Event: Typhoon Ruby
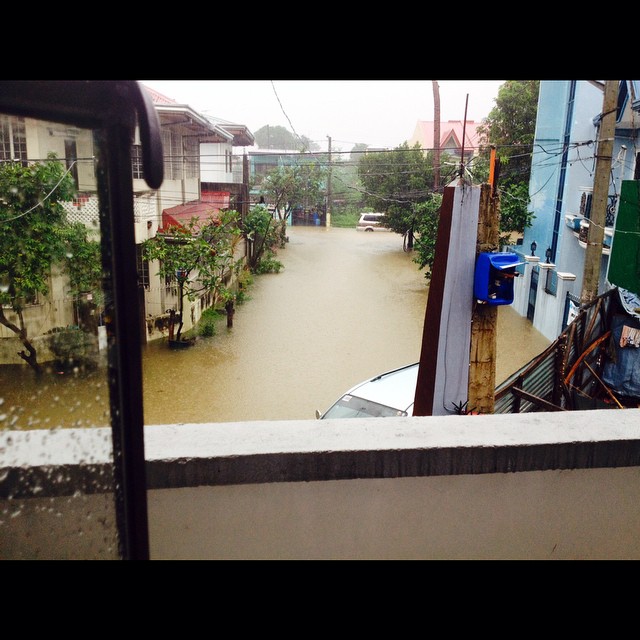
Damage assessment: damage